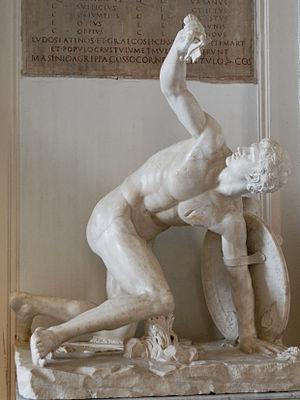
Pierre-Étienne Monnot, né le 9 août 1657 à Orchamps-Vennes et mort le 24 août 1733 à Rome, est un sculpteur baroque français, principalement actif à Rome.